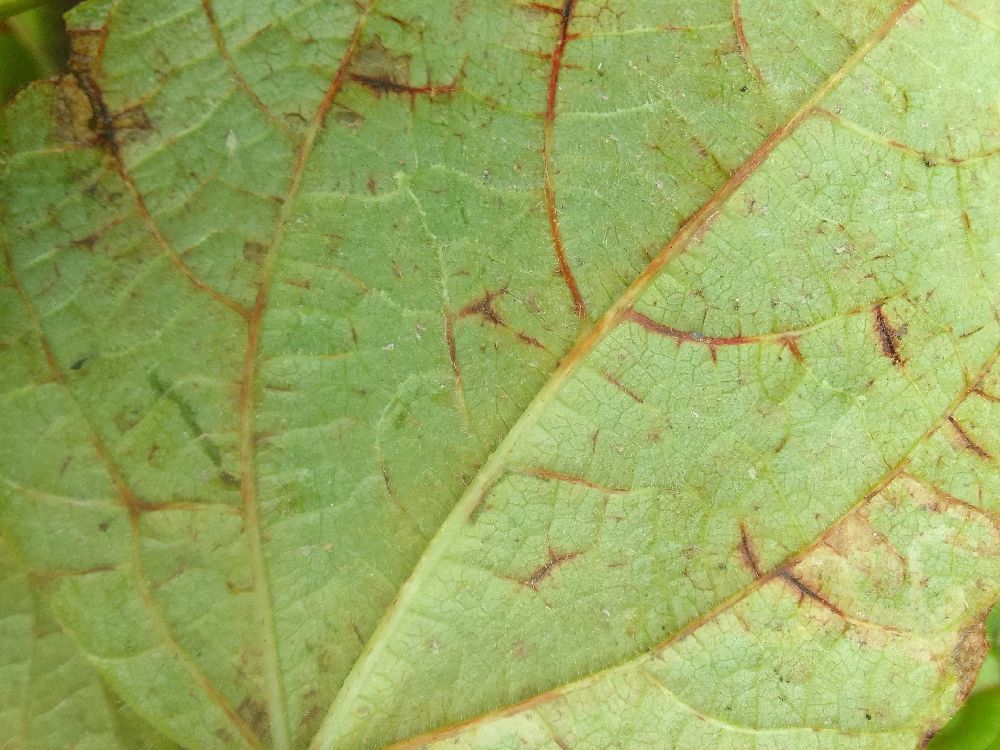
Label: anthracnose